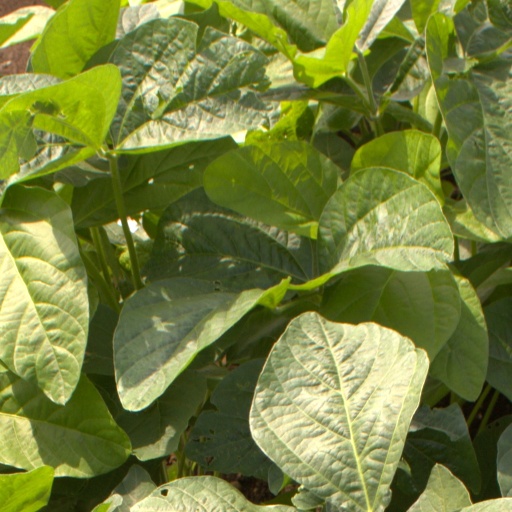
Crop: soybean